Marsa F.C.

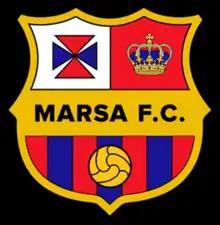

Marsa Football Club are a Maltese football club from the harbour town of Marsa, which currently plays in the Maltese Challenge League.